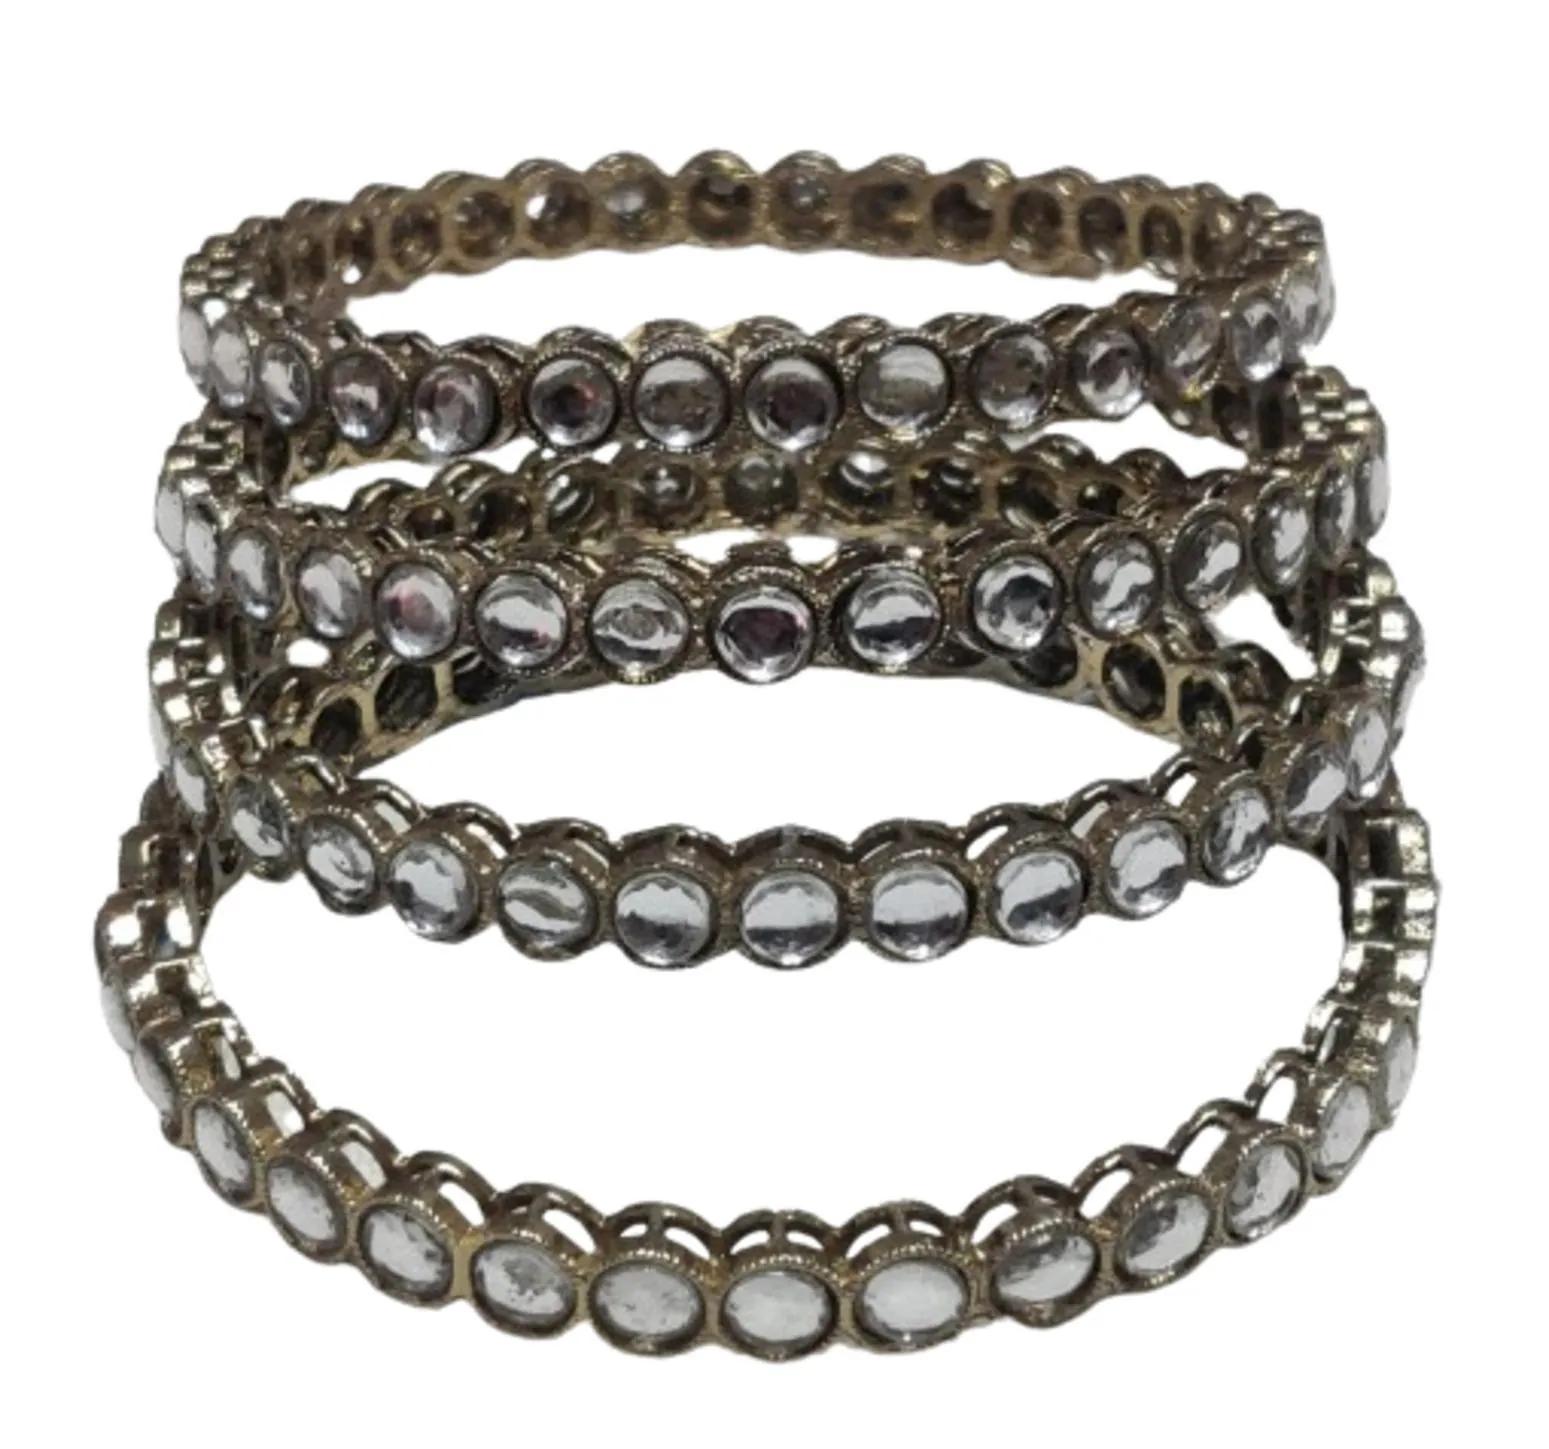
BHAYA JYOTI SALES CORP Beautiful Traditional Stylish Latest Gold Plated Indian Bangles Jewellery (4 pcs)
Type: Bracelets
Brand: BHAYA JYOTI SALES CORP
Price: Rs. 249
 Bangles are made in Alloy metal is much smoother, Soft and will protect your skin from rubbing. You will feel comfortable when wearing it. Also, jewelry made by Base metal has light weight and skin friendly.Stylish and Fashion bangles from the house of Shiv_Jewels, perfect for all occasions .They can also wear it on regular basics. Make your moment memorable with this range. This jewel set features a unique one of a kind traditional embellish with antic finish.This product is Hand Made Hence It May Differ Slightly in Shape , Color Or Texture . Keep it away From Water & Sprays
Features: Silver-Toned,Gold-Toned Bangle,Handcrafted Designer Fashion Bangles,Emblish Design Bangles